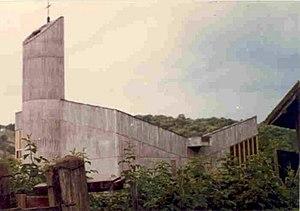
Nemeshetés est un village et une commune du comitat de Zala en Hongrie.